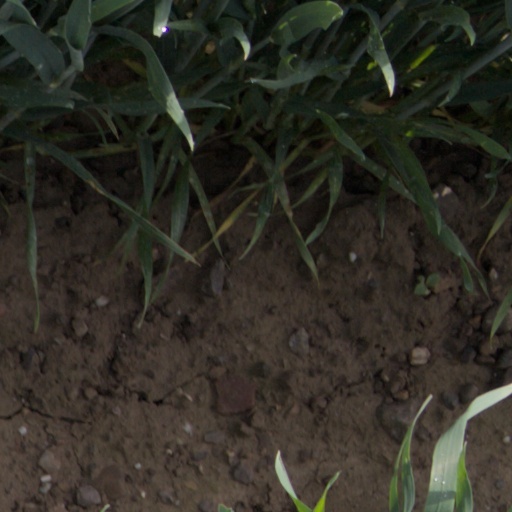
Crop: wheat